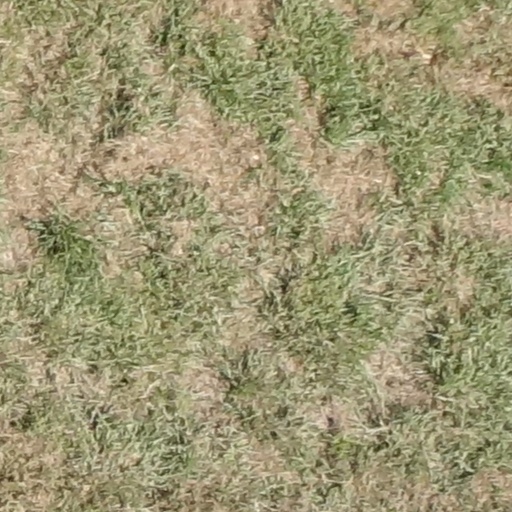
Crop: sorghum